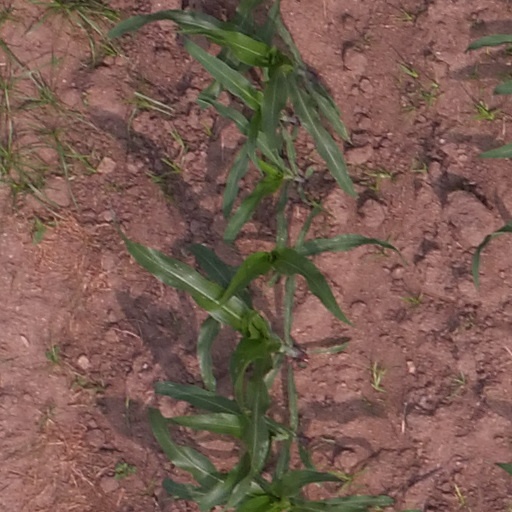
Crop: maize; corn